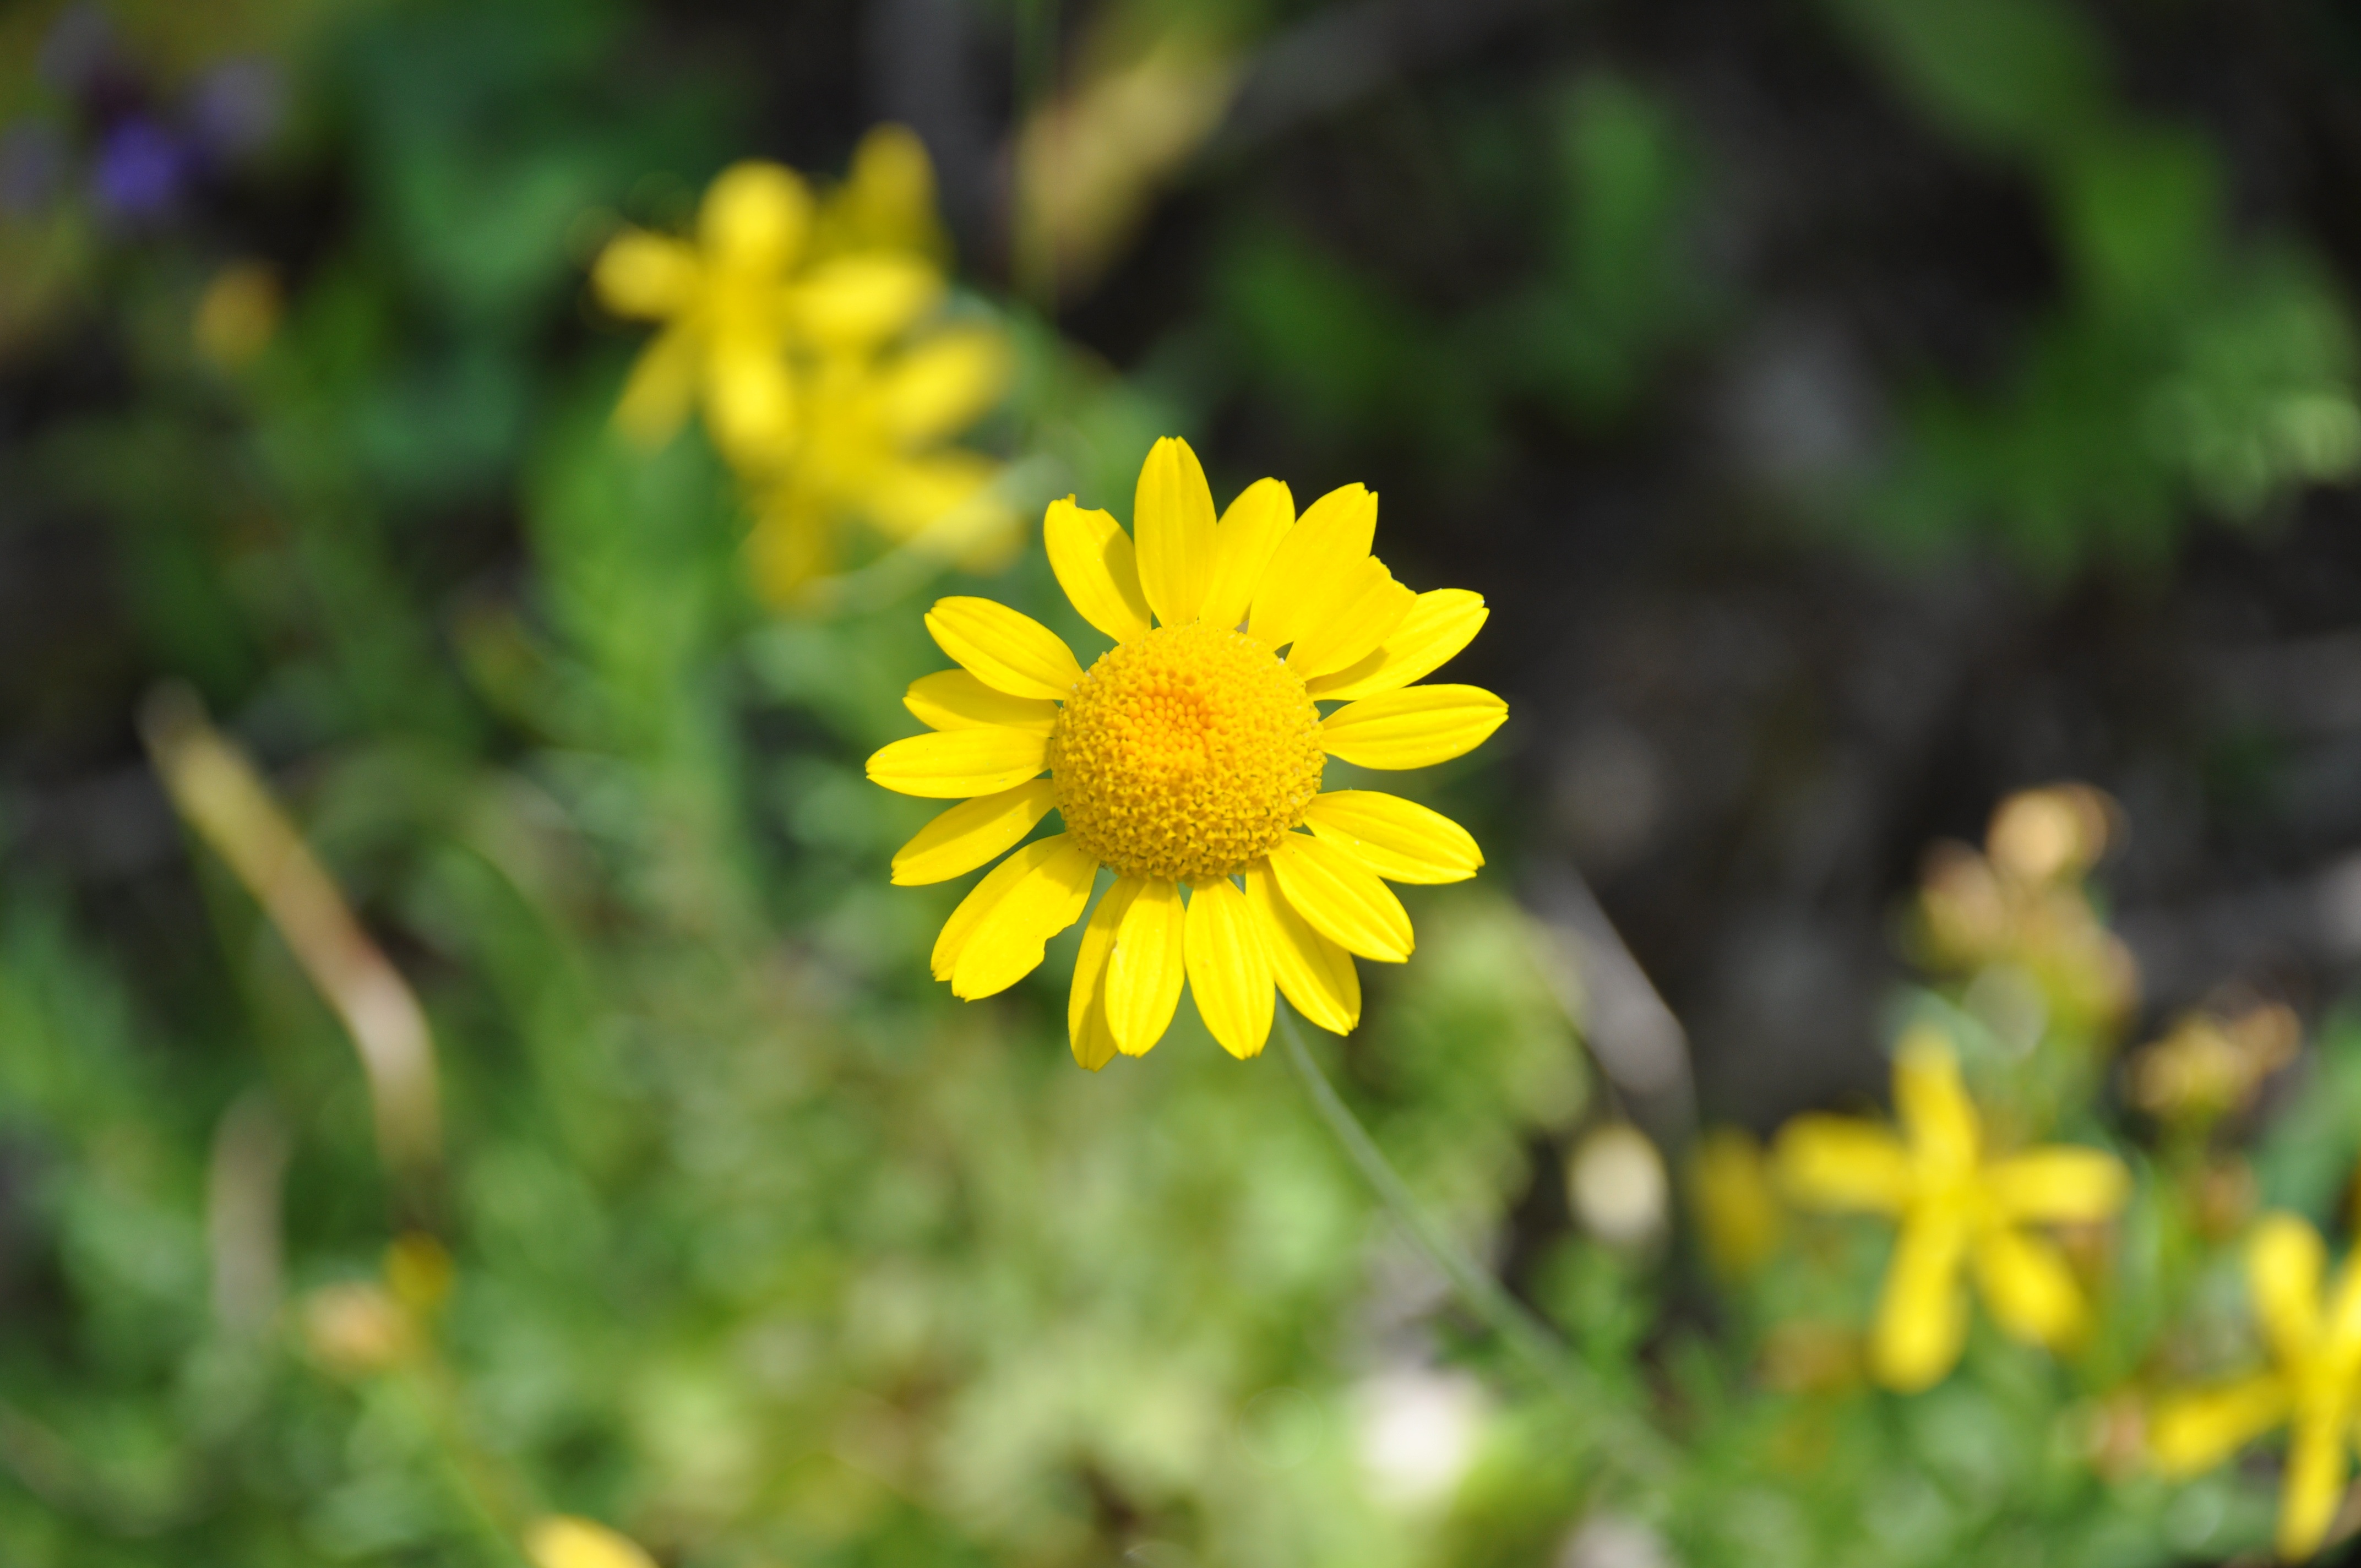
beach, landscape, nature, horizon, plant, sky, sunset, boat, field, meadow, mansion, sunlight, morning, flower, petal, daisy, green, fisherman, flag, peace, botany, blue, marina, port, yellow, flora, sea shell, wildflower, background, turkey, marine, istanbul, v, sea urchin, mourning, chestnut, foca, macro photography, natural turkey, iskele, ege, flowering plant, daisy family, izmir, kusadasi, land plant, chamaemelum nobile, posph is, dolmabahce, url